Éric Besson

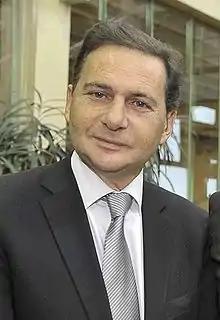
Éric Besson, in 2010.

Éric Besson (born 2 April 1958 in Marrakesh) is a French politician and businessman. From 2009 to 2010, he was the Minister of Immigration, Integration, National Identity and Co-Development in the government of François Fillon.